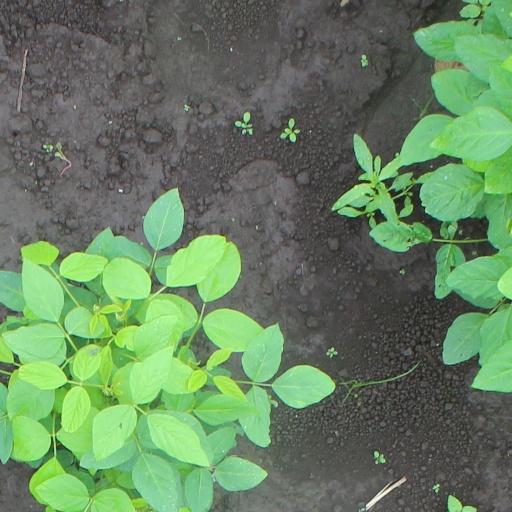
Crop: soybean